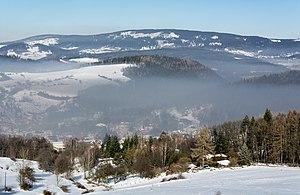
La Pologne, en forme longue république de Pologne, est un État d'Europe centrale, frontalier avec l'Allemagne à l'ouest, la Tchéquie au sud-ouest, la Slovaquie au sud, l'Ukraine à l'est-sud-est et la Biélorussie à l'est-nord-est, enfin la Lituanie et l'enclave russe de Kaliningrad au nord-est. Avec une population de 38 millions d'habitants, la Pologne est le trente-quatrième pays le plus peuplé au monde. Elle est divisée en voïvodies, elles-mêmes subdivisées en districts puis en communes. C'est une république parlementaire qui a pour monnaie nationale le złoty. Elle est membre de l'Union européenne depuis le 1ᵉʳ mai 2004, du Conseil de l'Europe, du groupe de Visegrád, de l'Organisation mondiale du commerce et de l'Organisation des Nations unies.